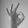
ASL letter: F